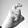
ASL letter: X